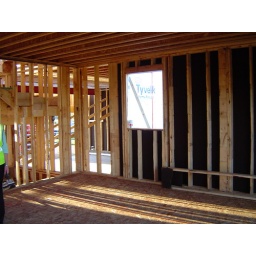
view of where the kitchen will be; the sink will be under the window